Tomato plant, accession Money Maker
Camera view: horizontal (90 deg, fisheye); turntable rotation: 210 degrees
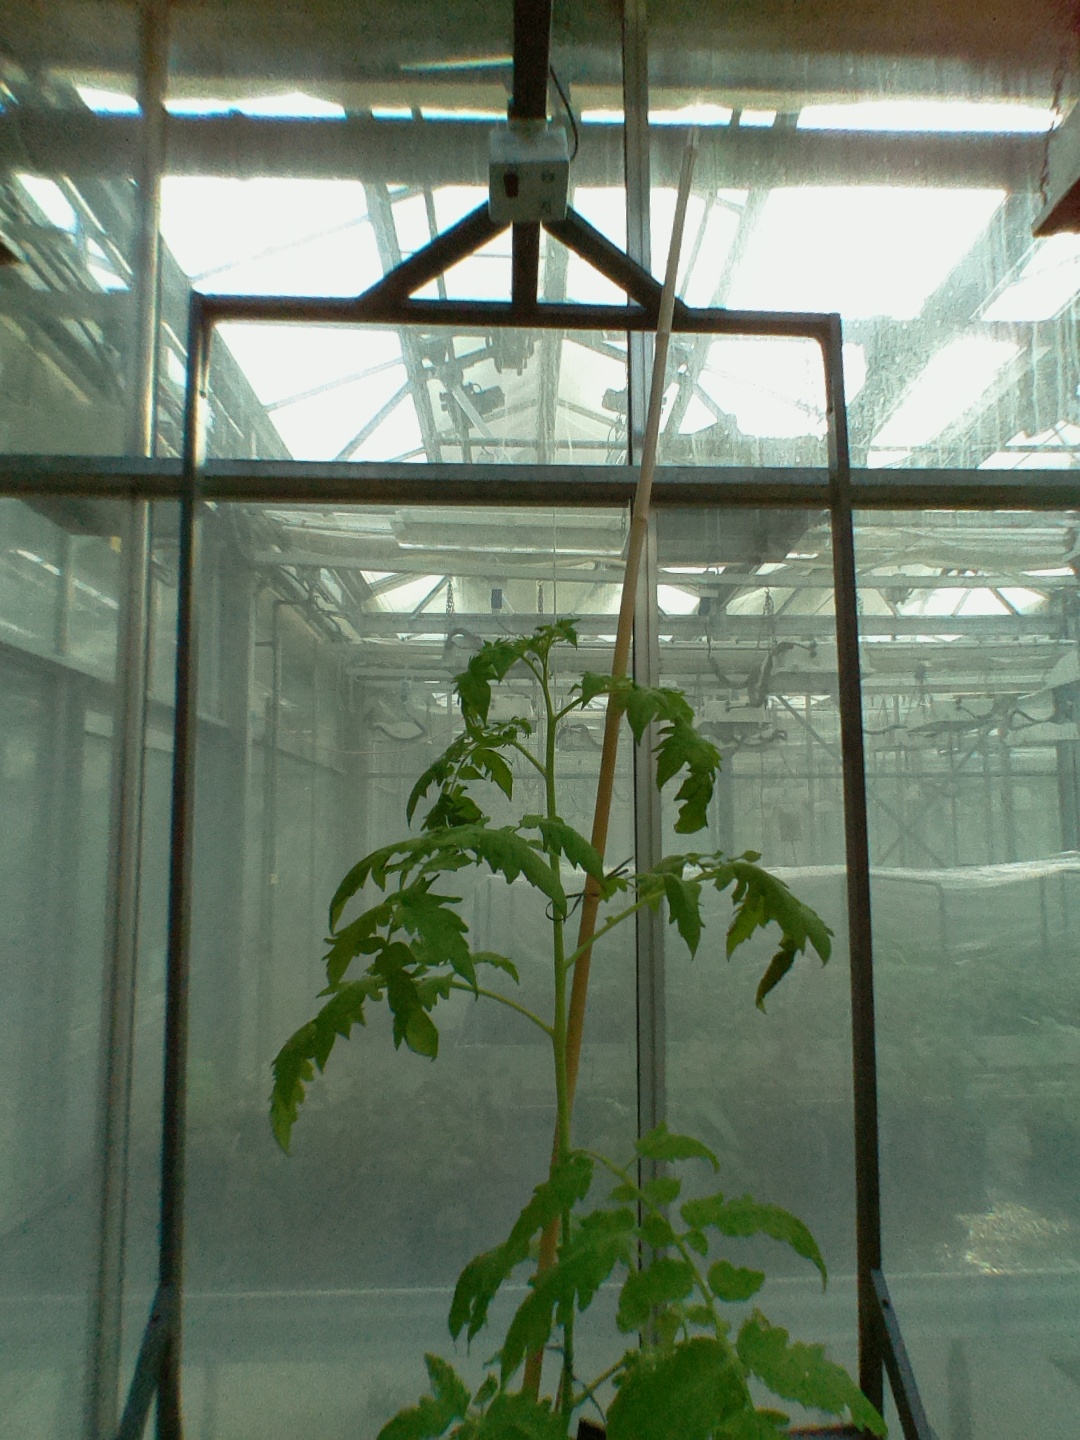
BBCH growth stage 15: 10 of true leaves visible